Three-player mahjong

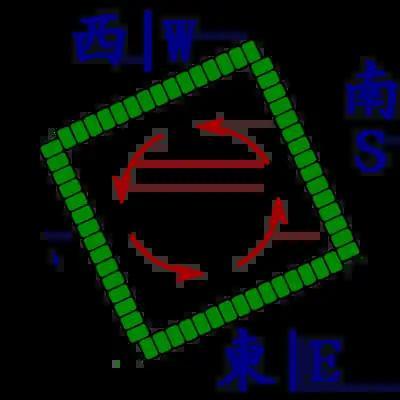
Walls with cardinal directions, including the dealer (E), along with counting order

Each player then stacks a row of 13 or 14 tiles, two tiles high, in front of them (for a total of 26 or 28 tiles). East and West stack a row of 14 tiles, South and North stack a row of 13 tiles. One of the three players also stacks the North wall. Players then push each side of their stack together to form a square wall. Players may instead more informally build a triangle wall (18 tiles wide on each side – which also allows the use of three dice, if desired, for randomizing the wall cut).